Islamic Bank of Thailand

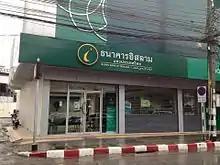
Islamic Bank of Thailand.

The bank is 48.54 percent owned by the Thai Ministry of Finance, 39.81 percent by the Government Savings Bank, and 9.83 percent by Krung Thai Bank. The Ministry of Finance's direct shareholding in iBank is capped at 49 percent, but shareholdings by other state-owned banks mean that the government controls over 98 percent of iBank shares.